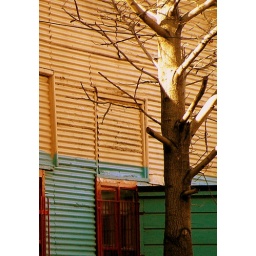
yellow and green should never be seen without a colour in between